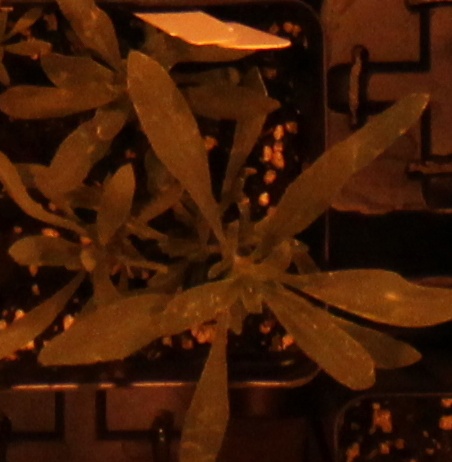
Label: Kochia